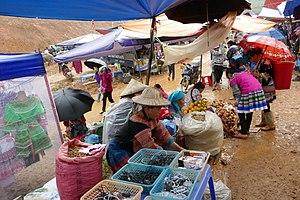
Marché de Coc Ly dans la Province de Lào Cai au nord du Viêt Nam.